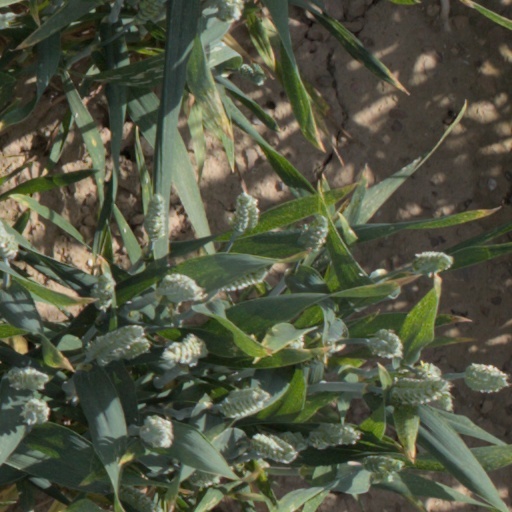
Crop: wheat